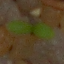
Label: scentless_mayweed